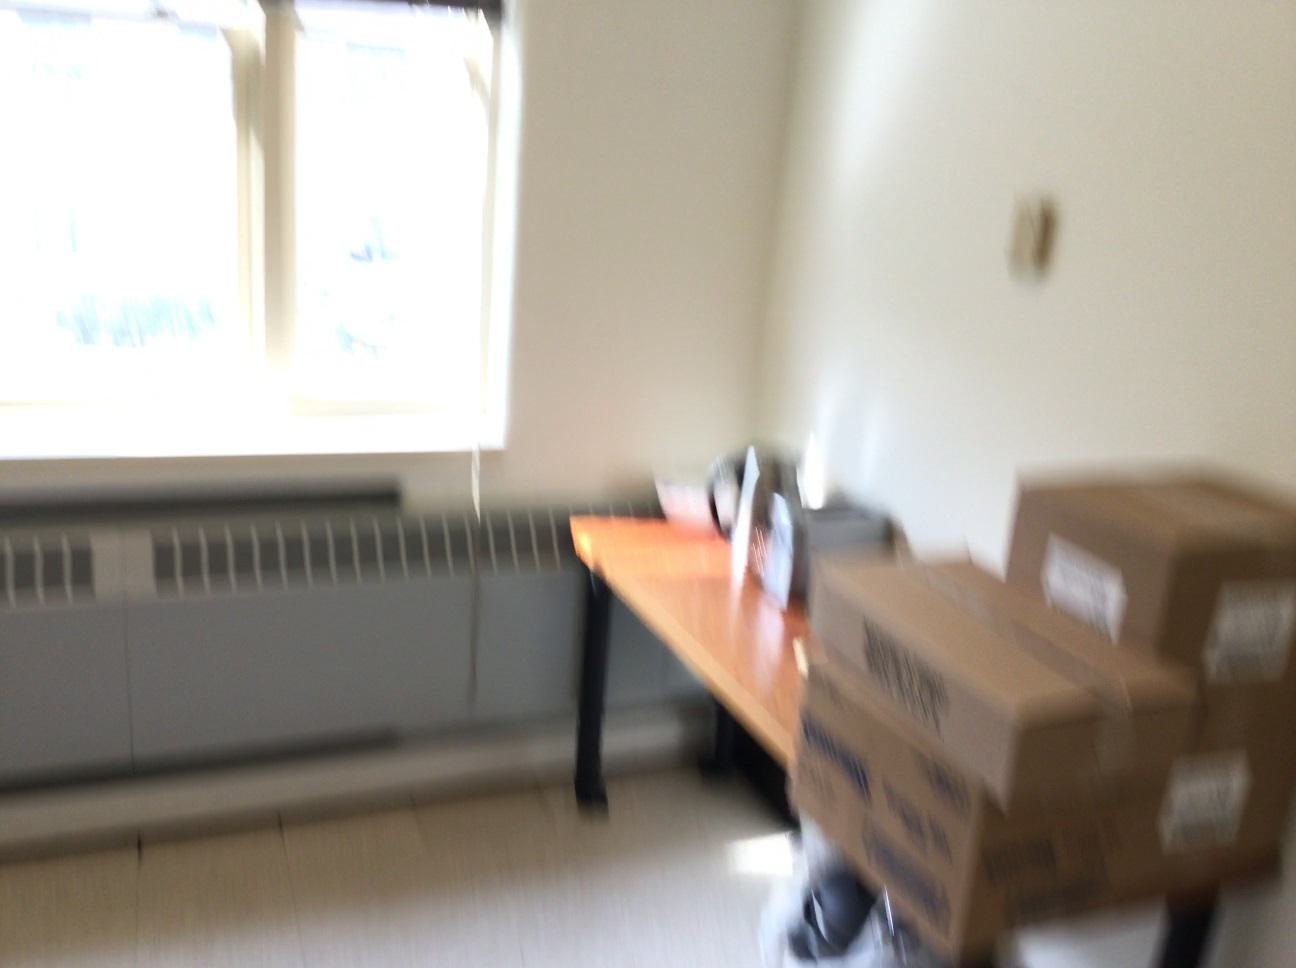
Question: Is the bag above the blinds from the camera's perspective? Final answer should be yes or no.
Answer: No